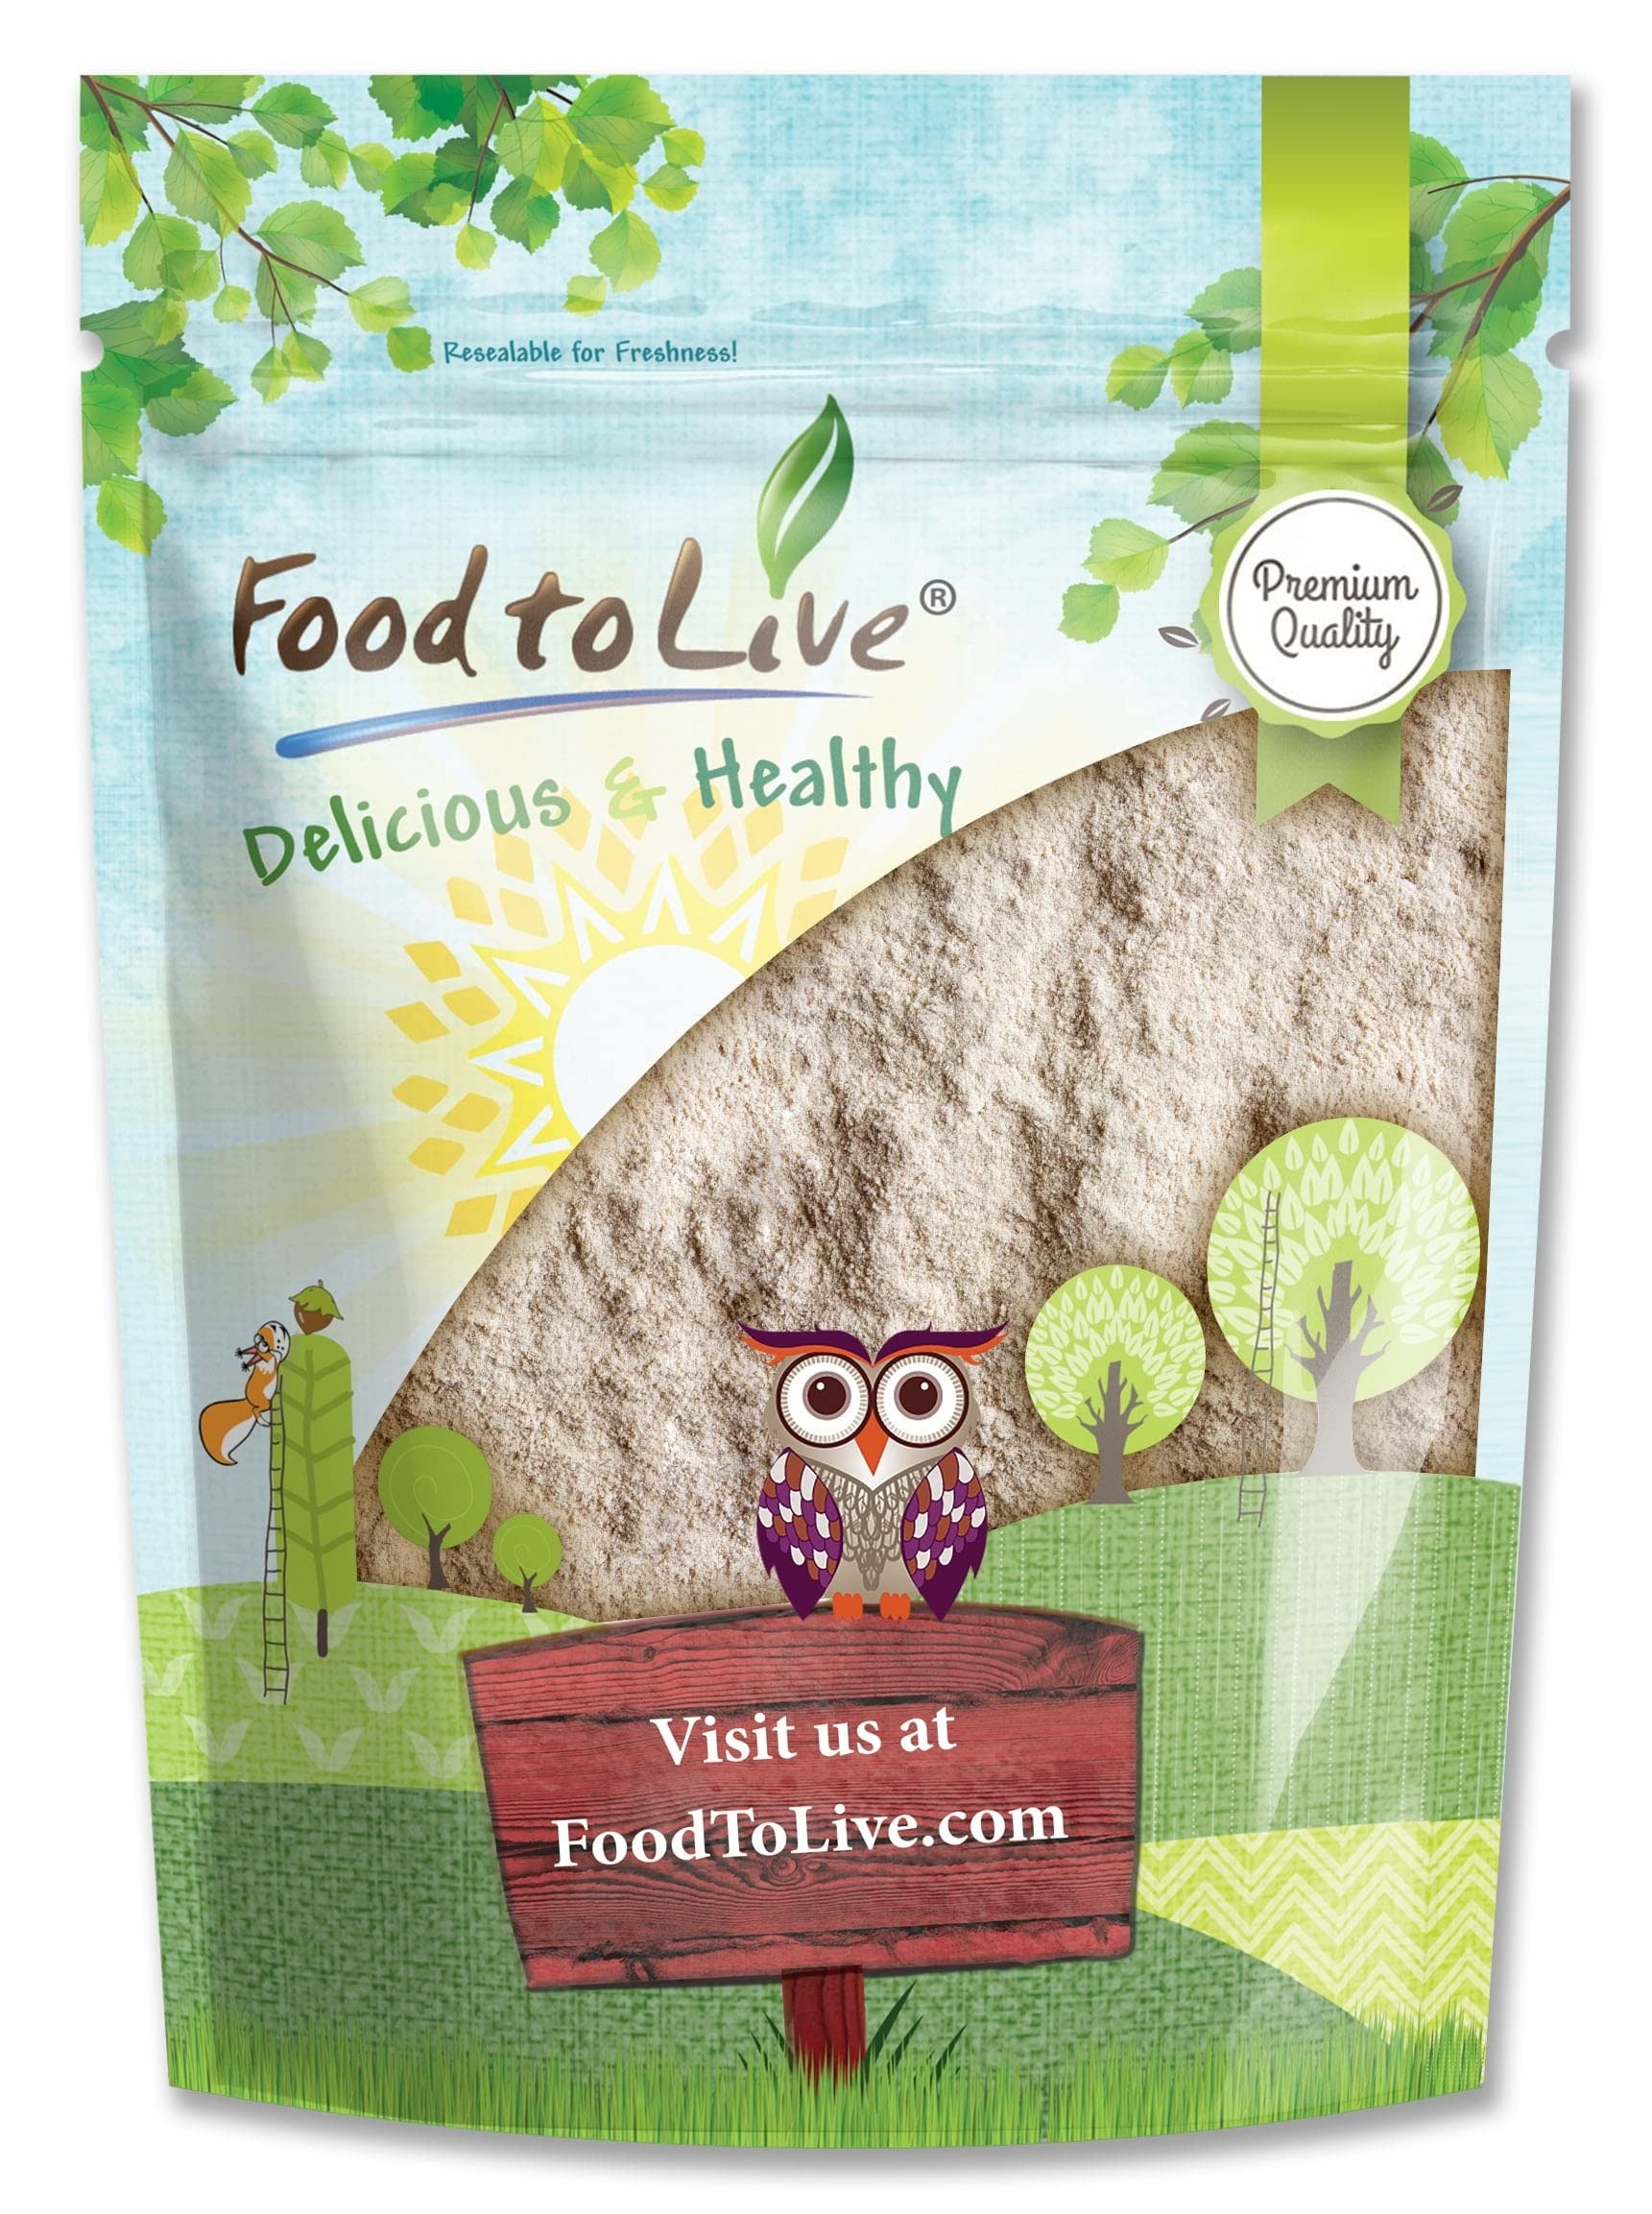
Item Name: Food to Live - Barley Flour, 3 Pounds - Fine Powder, Kosher, Vegan, Bulk. Rich in Fiber. Wheat Flour Alternative
Bullet Point 1: ✔️DELICIOUS FLOUR: Whole-Grain Barley Flour has a delightfully nutty and slightly-sweet flavor that will enhance your dishes.
Bullet Point 2: ✔️RICH IN NUTRIENTS: Barley is a nutritionally-rich grain, and barley flour also contains a lot of essential vitamins and minerals, including B vitamins, iron, and zinc.
Bullet Point 3: ✔️GREAT SOURCE OF FIBER: Barley Flour contains about three times more fiber compared to white wheat flour.
Bullet Point 4: ✔️EASY TO USE: You can use Finely Ground Barley Flour on its own or in flour mixes.
Bullet Point 5: ✔️VERSATILE FOR BAKING: As it contains a small amount of gluten, Barley Flour great for cookies, muffins, and shortbread.
Product Description: You can easily make your baked goods more nutritious and delicious by adding some Barley Flour. Whole-Grain Barley Flour provides you with all the benefits of this incredible grain. It also contains some gluten. Therefore, you can use this flour on its own and not only in mixes since gluten helps the dough rise. <br> <br> Food To Live Barley Flour is finely ground. It’s made from hulled barley using stone-grinding to minimize the loss of nutrients. By default, barley flour contains almost three times as much fiber as wheat flour. <br> <br> Barley is also more nutritious than wheat. Therefore, this flour contains more essential minerals (iron and zinc) and B vitamins. The taste of whole-grain barley flour is also different. Whereas white wheat flour is almost tasteless, barley flour is mildly sweet and nutty. Therefore, by using it in a recipe, you enhance its taste even without any additional flavorings. <br> <br> <br> Finely Ground Barley Flour Uses and Storage Guide <br> <br> Barley Flour contains some gluten, but only a little of it. Gluten is the ingredient that makes yeast rise and stretch. So this flour is best used in recipes where you don’t need the dough to rise. <br> <br> For example, it’s the right choice for muffins, cookies, and flatbreads. You can also use it to make delicious and nutritious pancakes for breakfast. <br> <br> If you want to add the benefits of barley to your bread or even pie crust, you can mix whole-grain barley flour with all-purpose flour. <br> <br> Barley flour stores for about four months and needs to stay in a cool and dry place. Always keep it in a sealed airtight container. Double-check the seal after every use. <br> <br> If you want to extend the shelf life of the flour, keep it in the freezer. But make sure that the container you use is 100% airtight. Otherwise, the flour will soak up moisture from the air.
Value: 48.0
Unit: Ounce

Price: 18.41